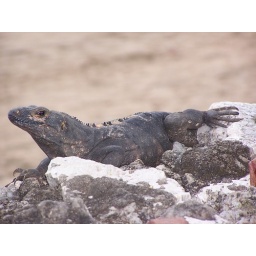
Saw lots of these sun bathing on the rocks right on the beach in Tamarindo.